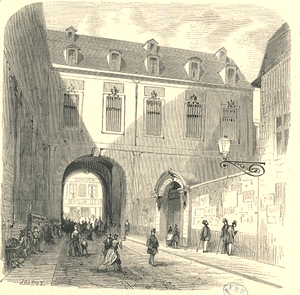
Le département des Monnaies, médailles et antiques conserve, communique et met en valeur les collections de numismatique et d'antiquités de la Bibliothèque nationale de France. Il est également connu sous les noms de Cabinet des médailles et de Cabinet du roi.
La Banque générale est un établissement bancaire fondé le 2 mai 1716 par John Law, futur Contrôleur général des finances du régent Philippe d'Orléans. Elle fut renommée « Banque royale » le 1ᵉʳ janvier 1719.
Richelieu – Bibliothèques, musée, galeries désigne un complexe architectural situé dans le deuxième arrondissement de Paris, délimité par les rues de Richelieu, Vivienne, Colbert et des Petits-Champs. Ce découpage géométrique donne au site sa dénomination de « Quadrilatère Richelieu ».
L'hôtel de Nevers est un hôtel particulier situé 12 rue Colbert et 58 bis rue de Richelieu à Paris, en France. Constitué à l'origine d'une aile de 144 mètres située le long de la rue de Richelieu, il ne reste aujourd'hui qu'un modeste vestige du bâtiment originel. Seule demeure la partie située à l'angle de la rue Colbert et de la rue de Richelieu, côté nord, dénommée encore aujourd'hui hôtel de Nevers. La propriété du bâtiment relève de la Bibliothèque nationale de France.